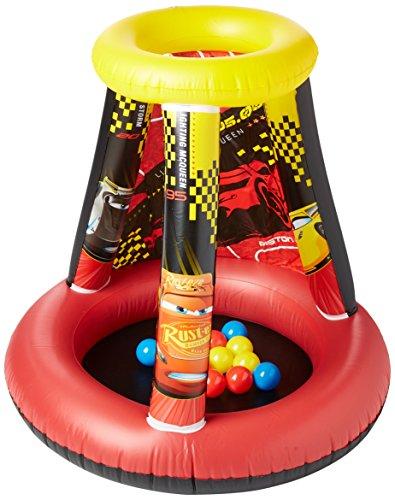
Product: Cars 3 Motor Speed Ball Pit, 1 Inflatable & 15 Sof-Flex Balls, Red/Yellow, 28"W x 28"D x 33"H
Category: Toys & Games | Sports & Outdoor Play | Ball Pits & Accessories
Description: Play with 15 soft-flex balls.
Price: $27.99
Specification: ProductDimensions:16x2.8x12inches|ItemWeight:2.16pounds|ShippingWeight:2.16pounds(Viewshippingratesandpolicies)|DomesticShipping:ItemcanbeshippedwithinU.S.|InternationalShipping:ThisitemcanbeshippedtoselectcountriesoutsideoftheU.S.LearnMore|ASIN:B073VBLXXL|Itemmodelnumber:45708|Manufacturerrecommendedage:24months-5years